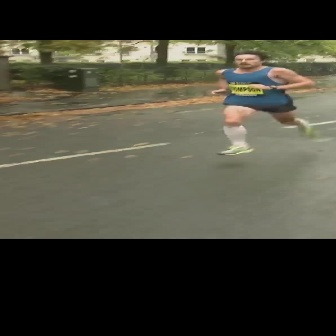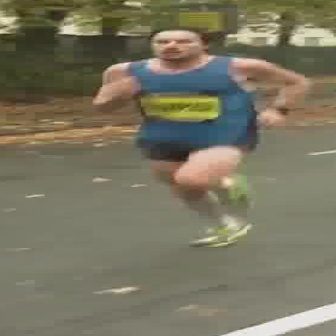
  Please identify the target specified by the bounding box [209,50,313,155] in the first image and locate it in the second image. Return the coordinates in [x_min,y_min,x_max,y_max] format.
Answer: [88,25,311,248]